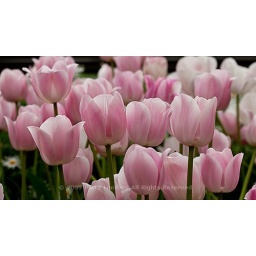
Some wonderful tulips in various shades of pink and white